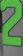
Number: 2